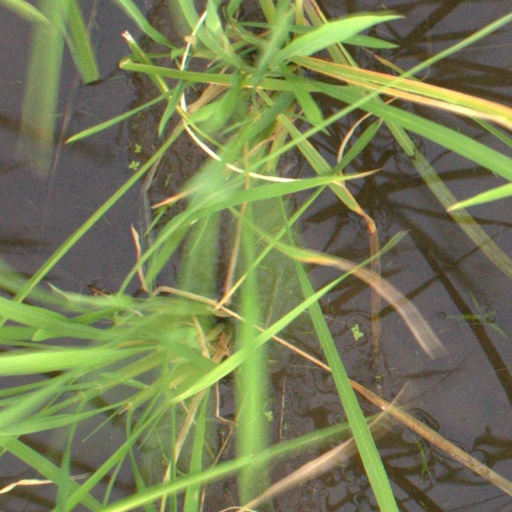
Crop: rice